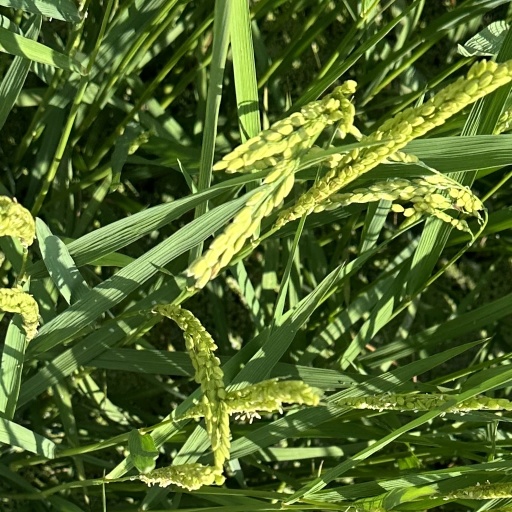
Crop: rice